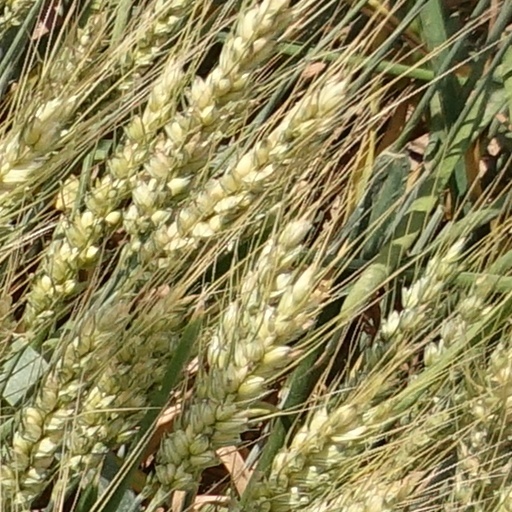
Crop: wheat